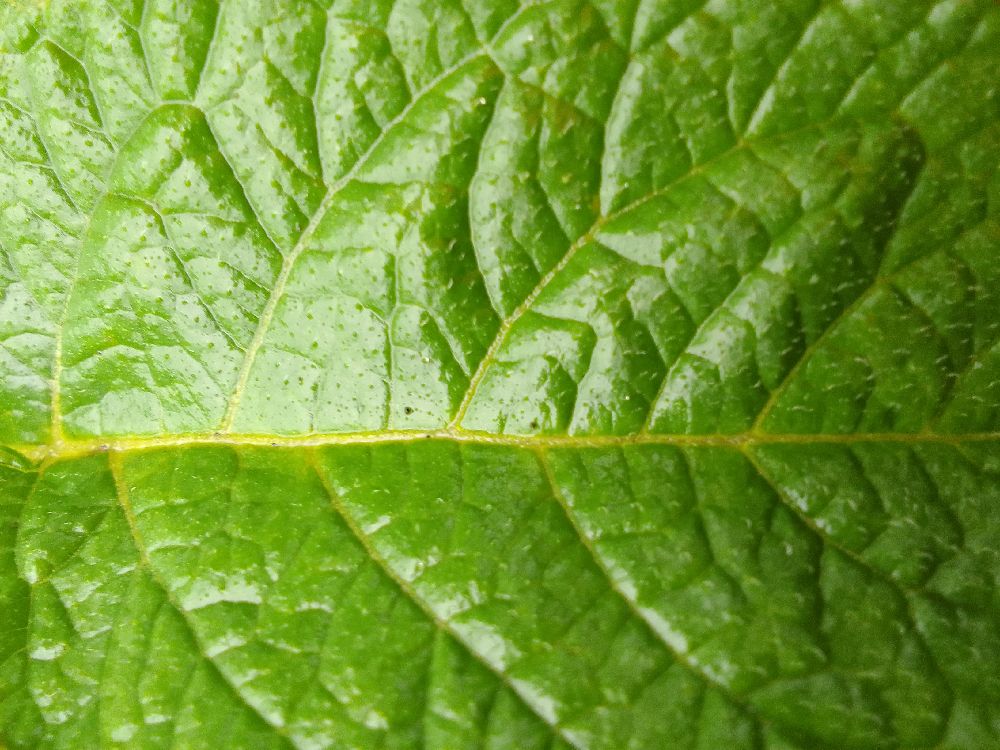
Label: Healthy